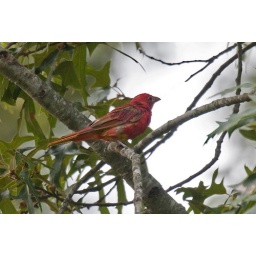
8/2/2010 Pre-adult plumage, this bird is the mate of the female which hatched a BHCO in the following photos.